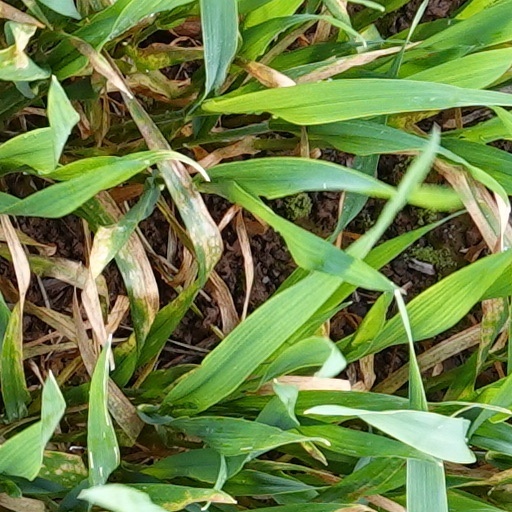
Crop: wheat